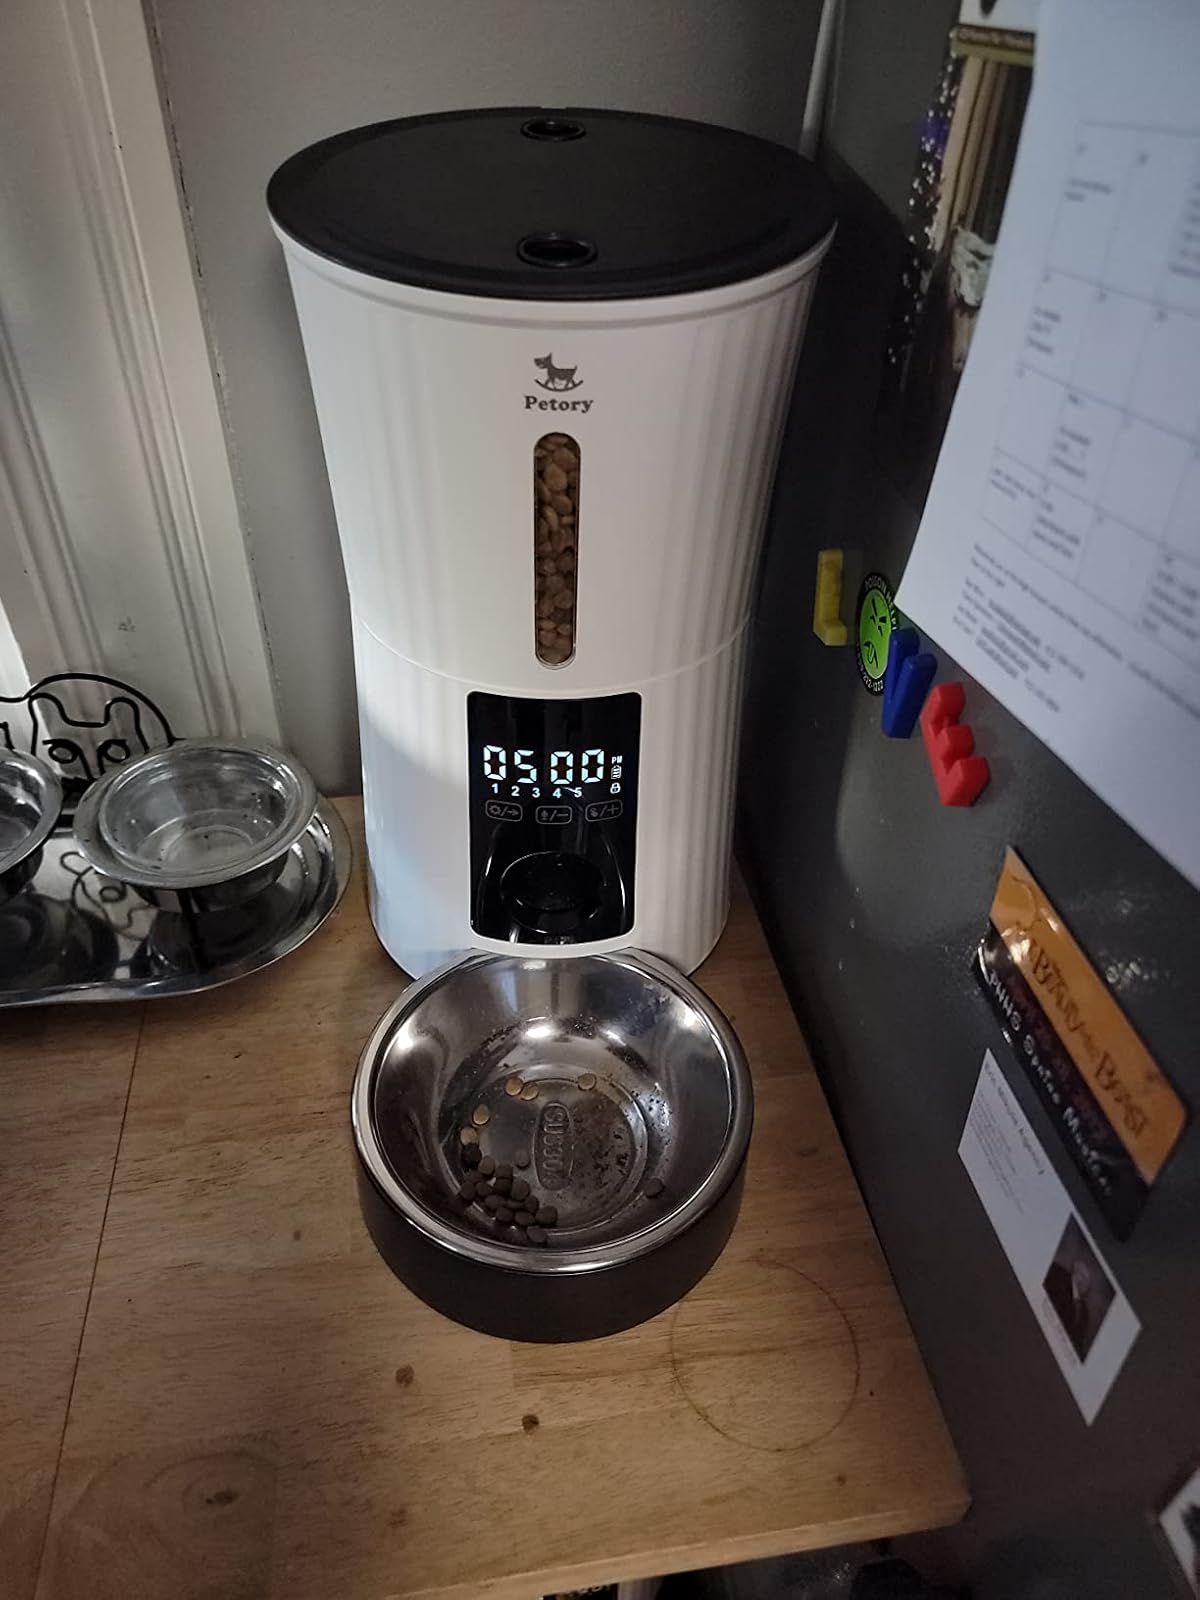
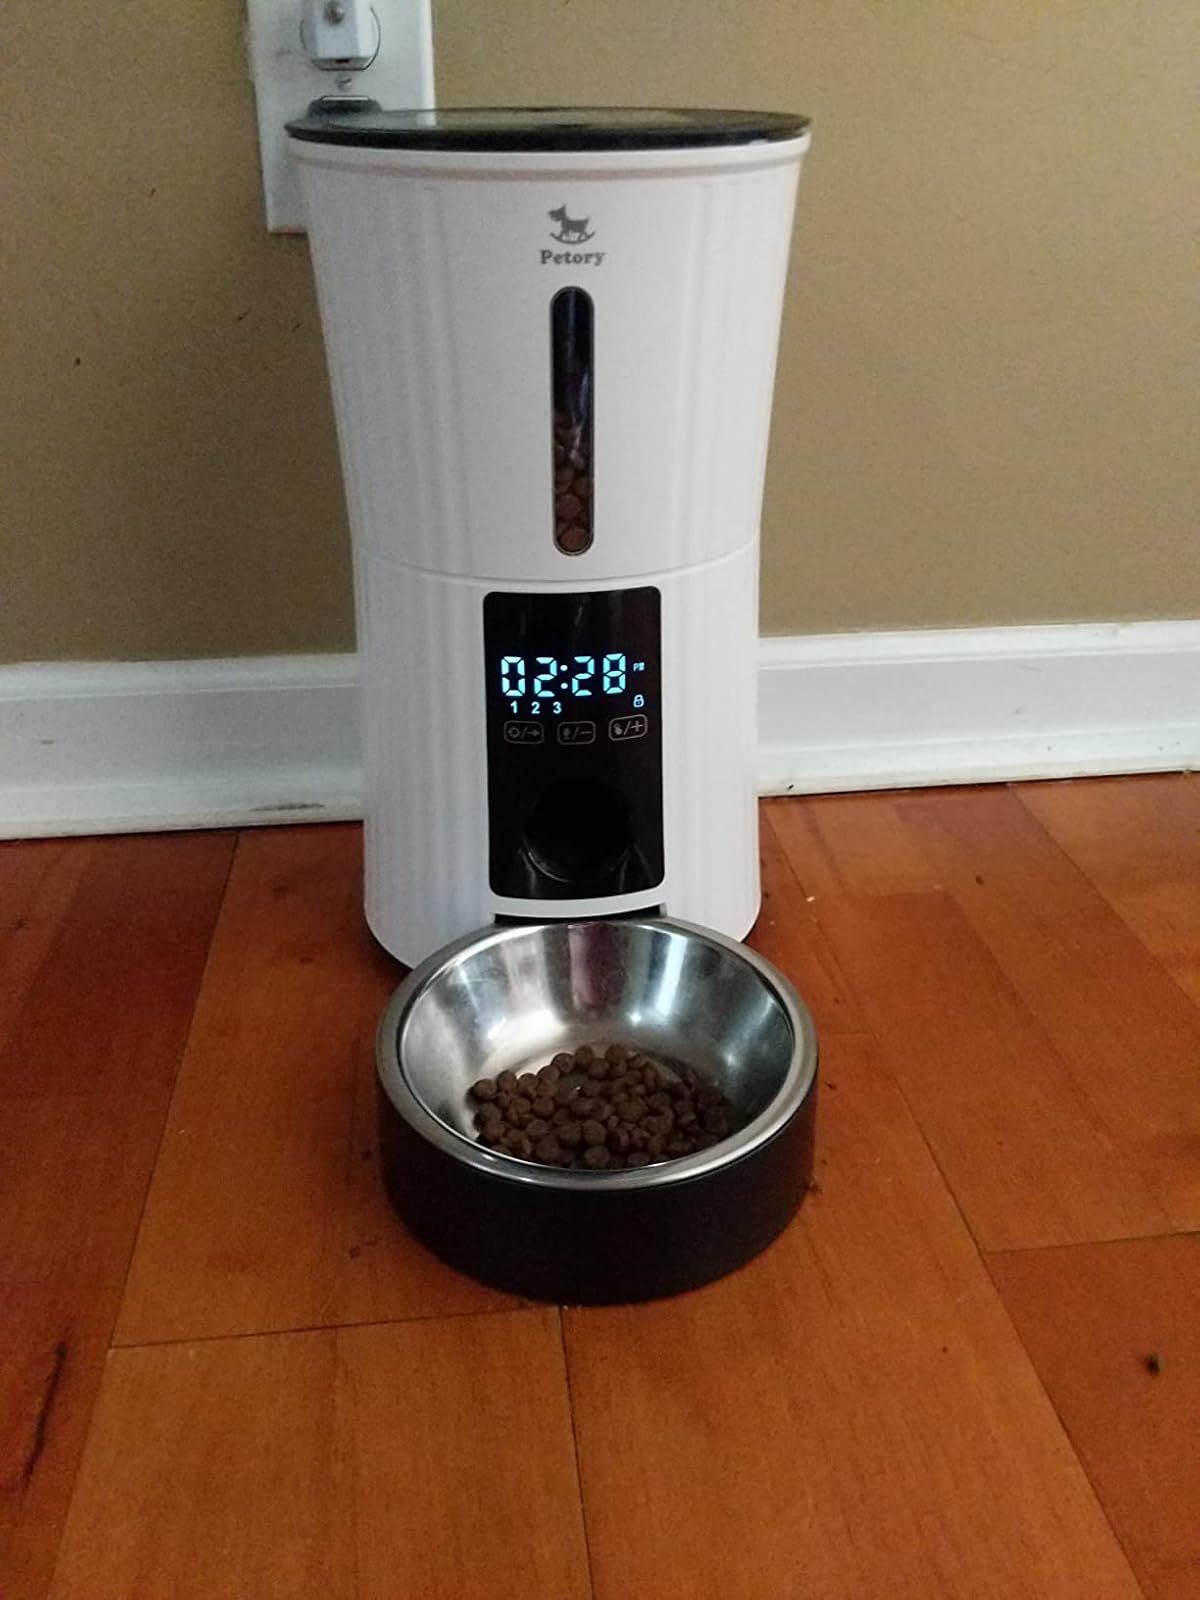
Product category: items_feeder
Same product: yes